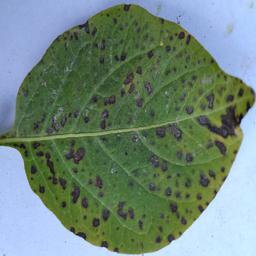
Etiqueta: Tizon_Temprano